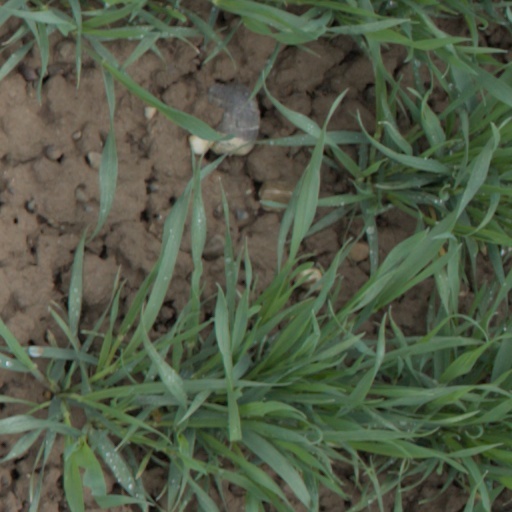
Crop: wheat